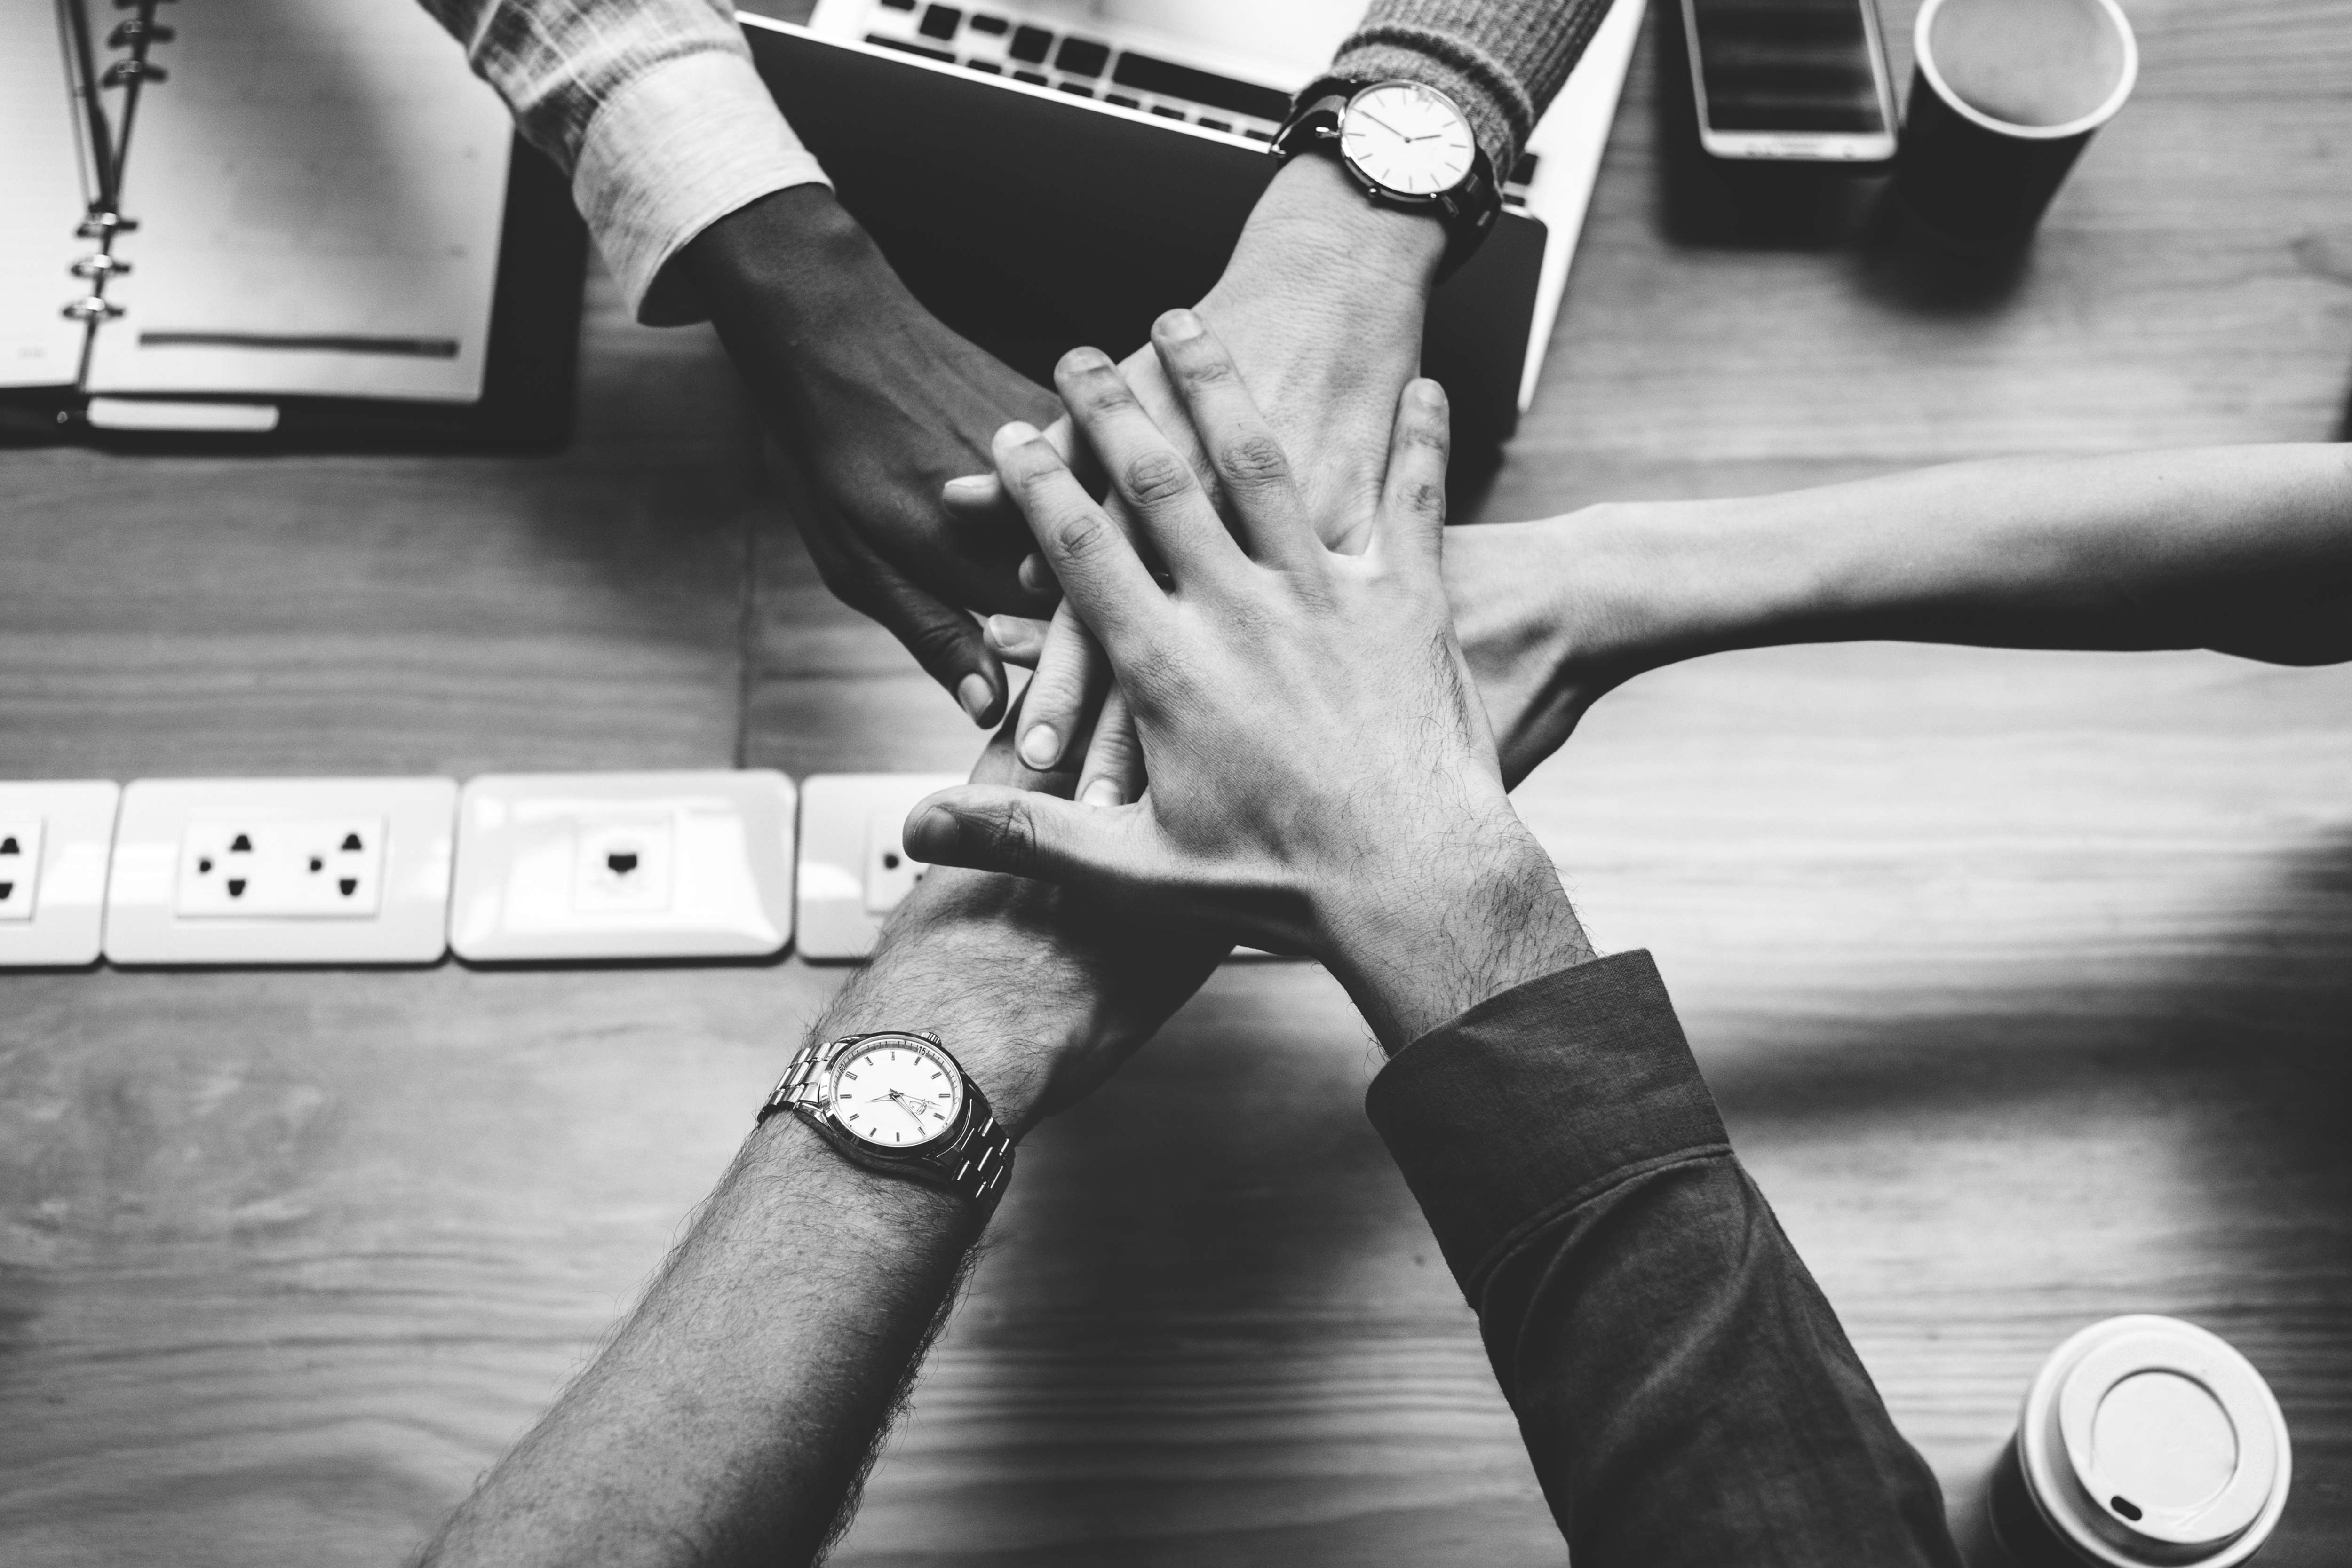
achievement, aerial, agreement, black, black and white, business, business deal, bw, caucasian, celebration, cheerful, collaboration, colleague, computer, connection, cooperation, digital device, diverse, european, expression, friendship, grayscale, group, hands, hands stacks, helping hands, laptop, meeting, network, notebook, office, partnership, people, plug, power, stack of hands, stacked hands, stacking hands, startup, success, support, team, team building, teamwork, togetherness, trust, unity, westerner, work, workspace, hand, finger, arm, photography, wrist, monochrome, monochrome photography, gesture, nail, fashion accessory, musical instrument, style, ring